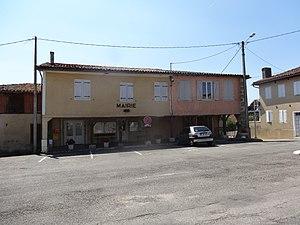
La mairie de Saint-Sauvy.
Saint-Sauvy est une commune française située dans le département du Gers en région Occitanie.